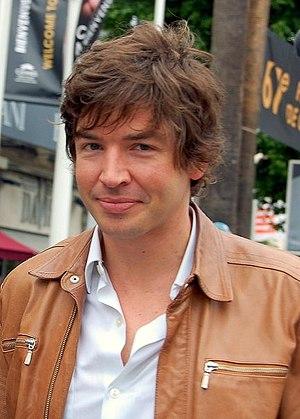
Cédric Oheix au festival de Cannes
La sixième saison de Nouvelle Star, émission française de téléréalité musicale, a été diffusée sur M6 du 21 février 2008 au 11 juin 2008.